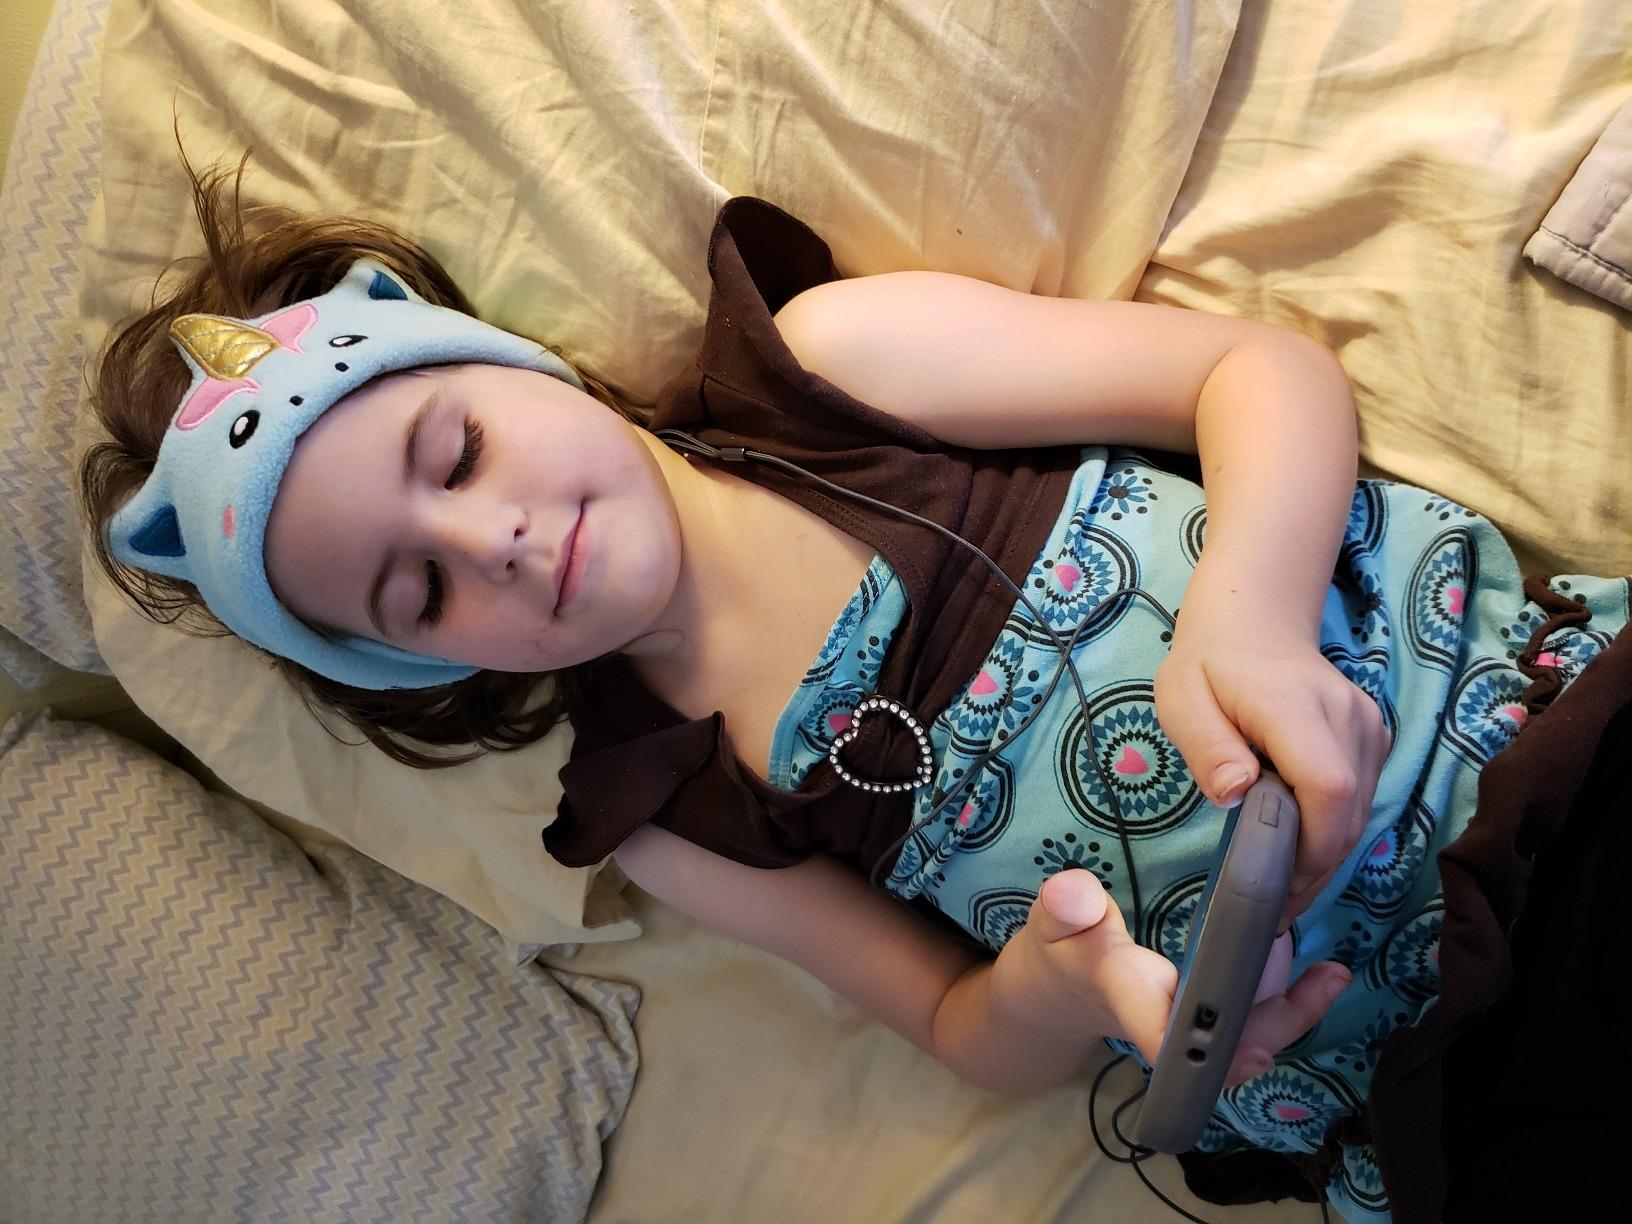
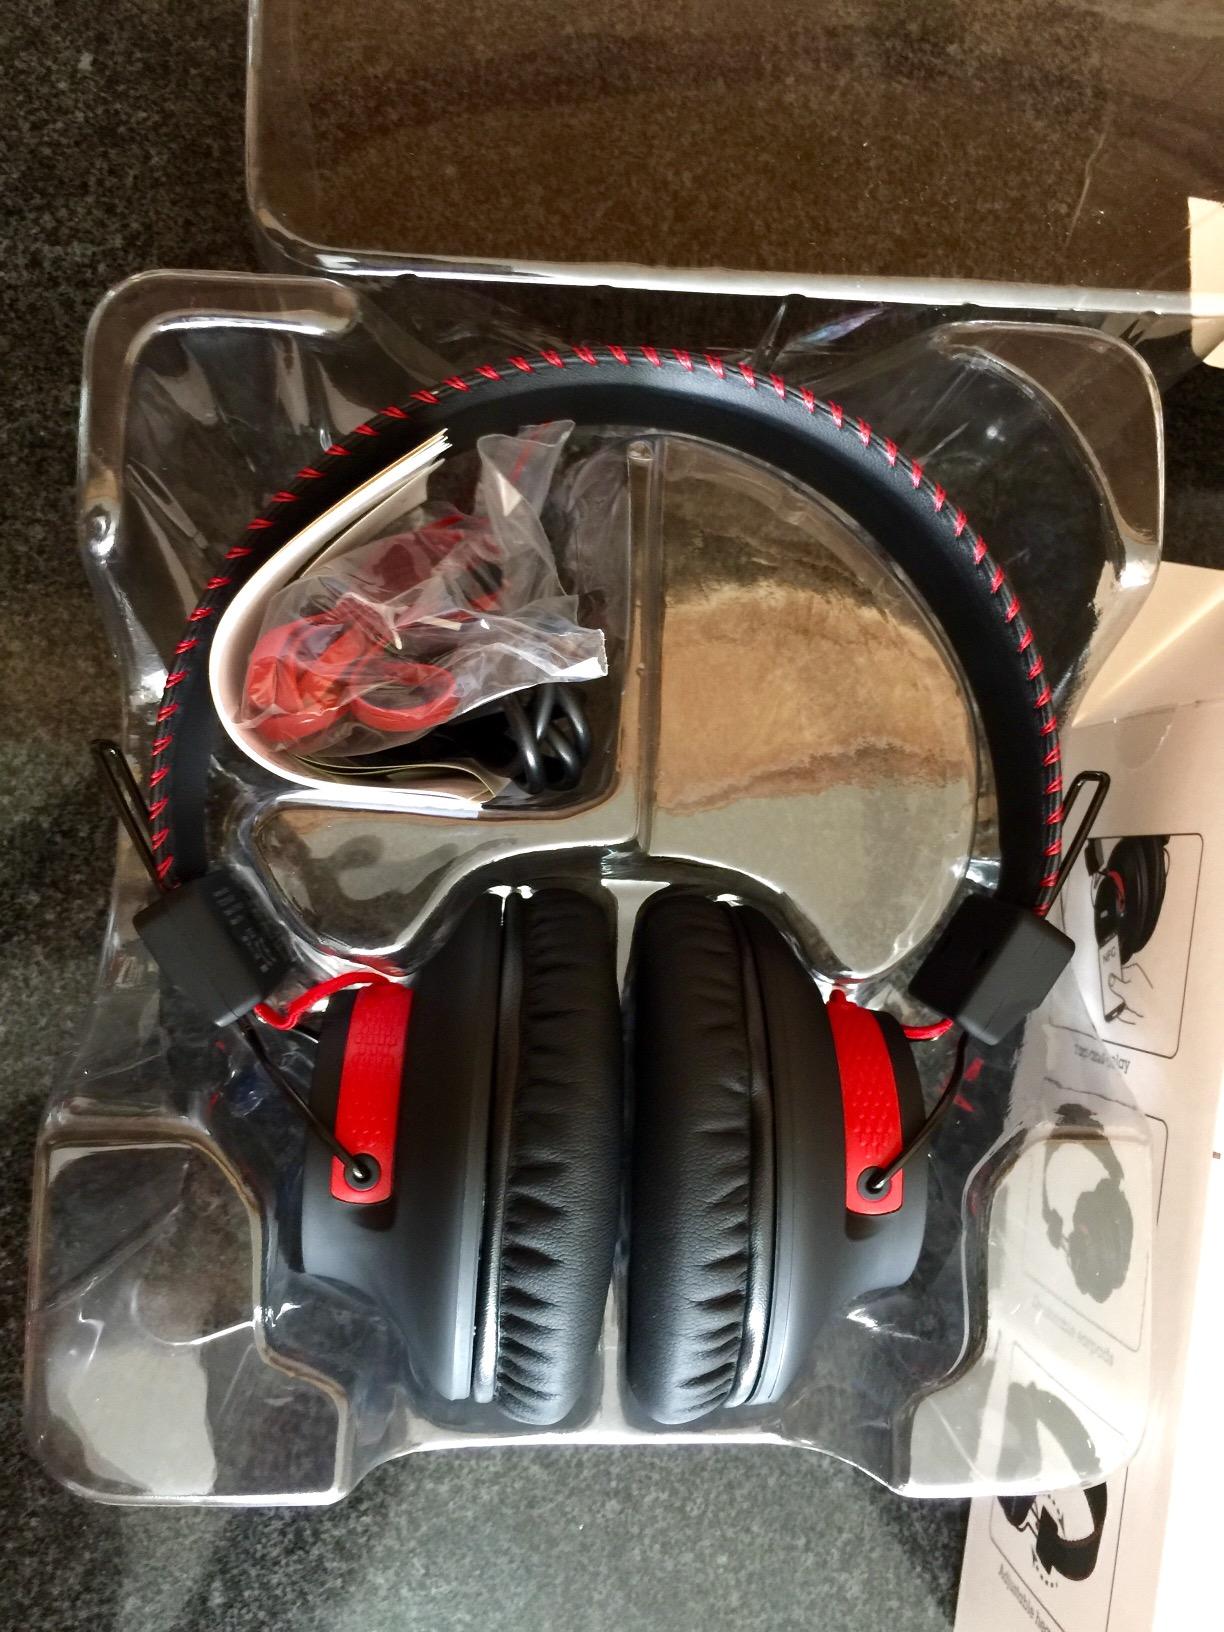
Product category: headphones
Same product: no